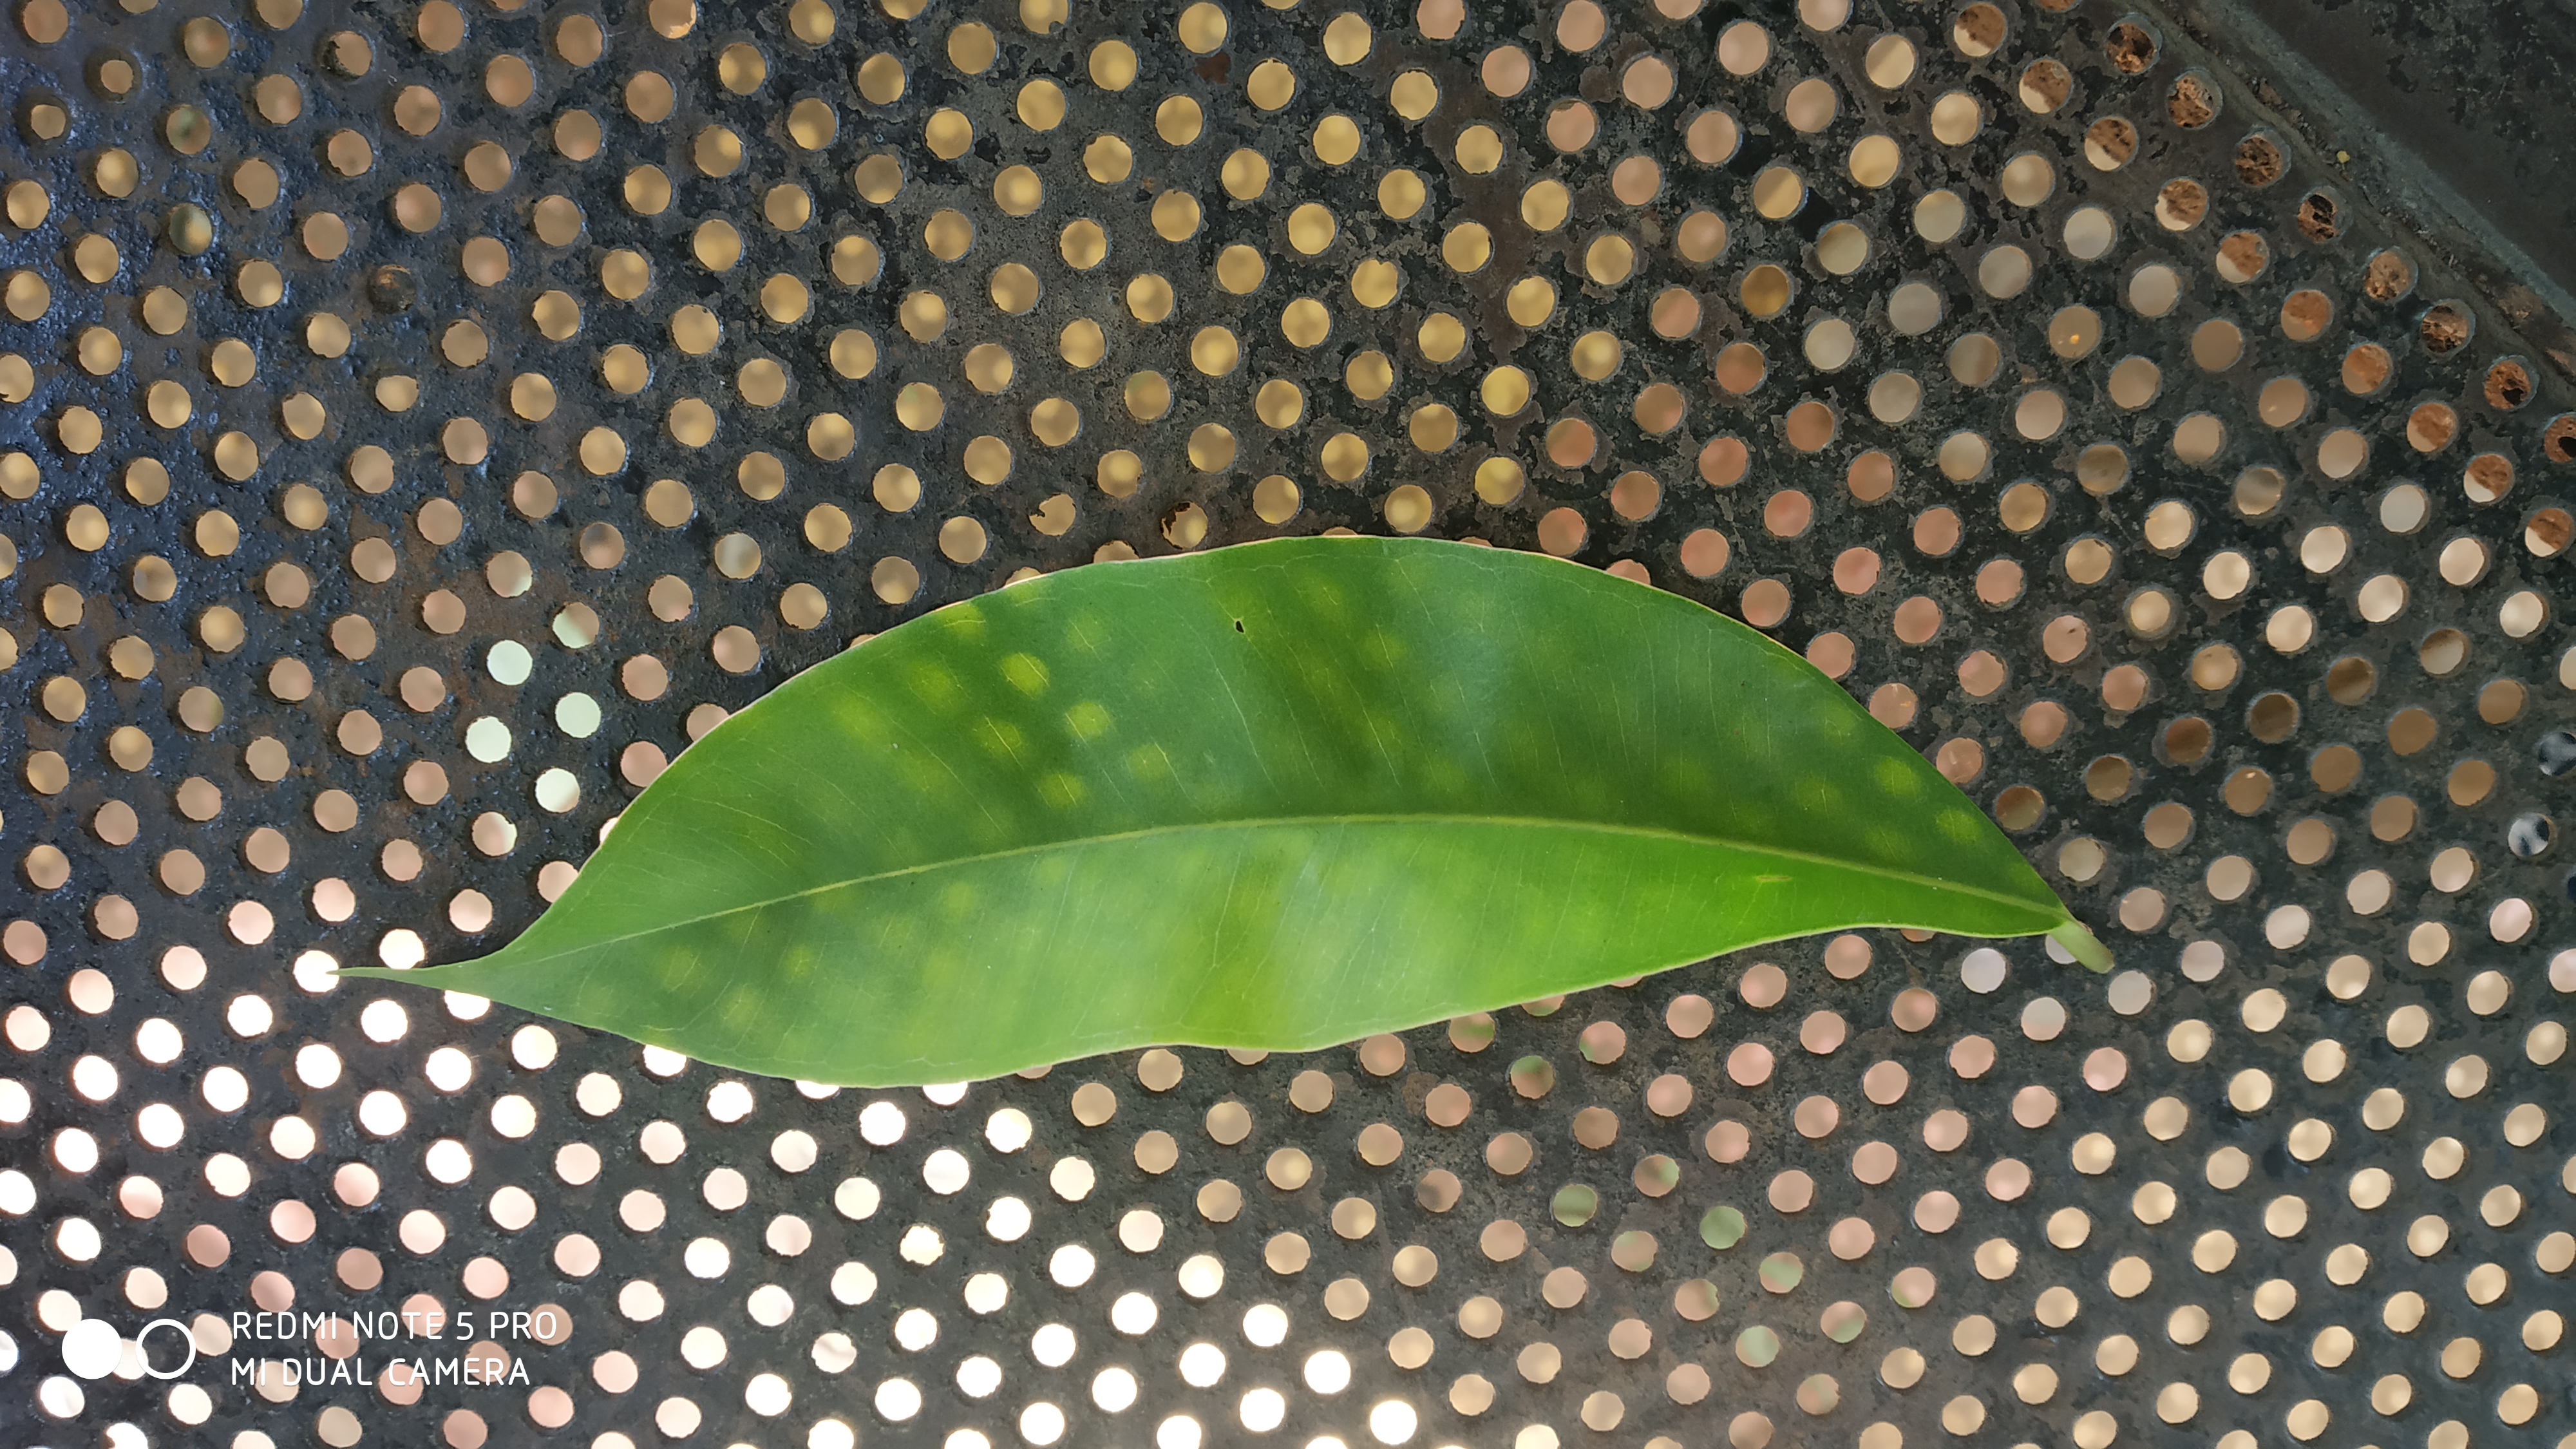
Plant: Nerale